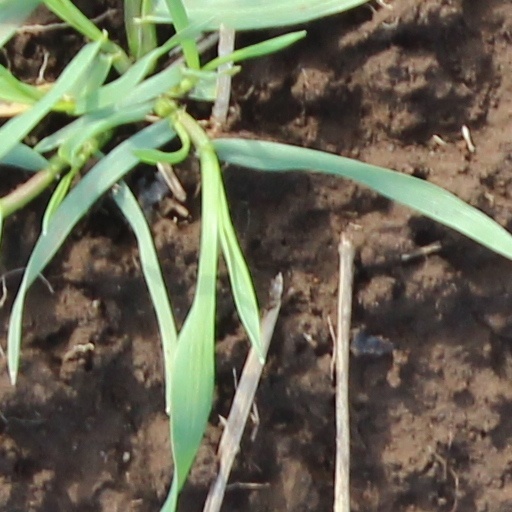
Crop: wheat